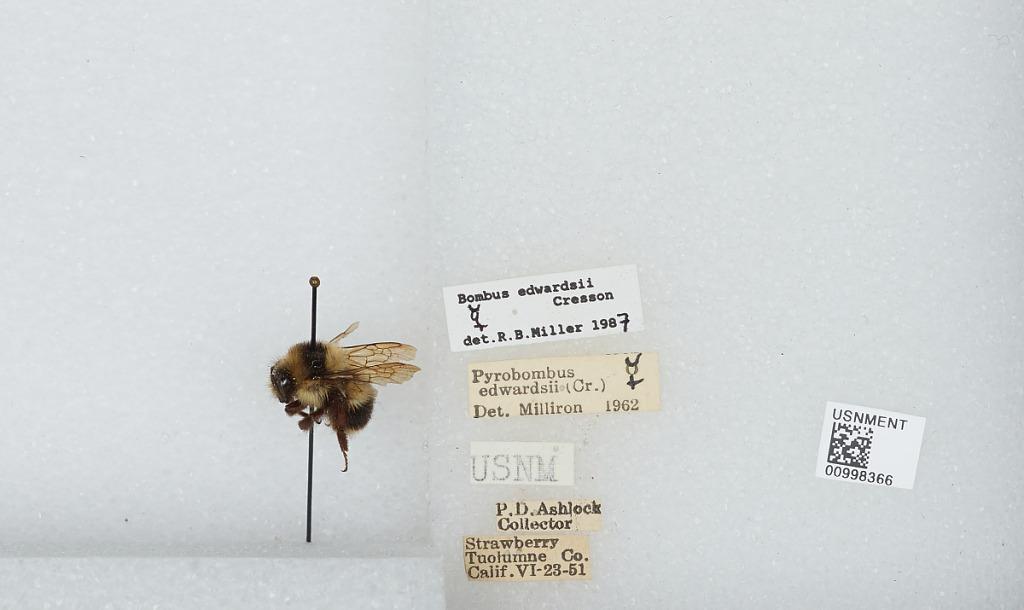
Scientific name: Bombus (Pyrobombus) melanopygus Nylander
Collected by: P. Ashlock
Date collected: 1951-6-23
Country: United States
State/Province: California
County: Tuolumne
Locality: Strawberry
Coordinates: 38.1983, -120.009
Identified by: Miller, R. B.